Rikku

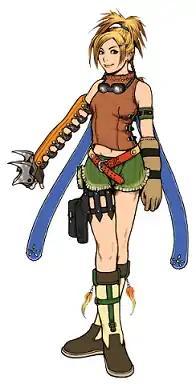
Rikku, as she appears in "Final Fantasy X".

Rikku is a character in the "Final Fantasy" series, created by Tetsuya Nomura. Rikku first appears in "Final Fantasy X" as one of its protagonists, where she accompanies her cousin Yuna and others on a journey to defeat the monster Sin. Rikku again appears as a protagonist in the game's direct sequel, "Final Fantasy X-2". In that game, she, Yuna, and new friend Paine journey to find missing "FFX" protagonist Tidus.